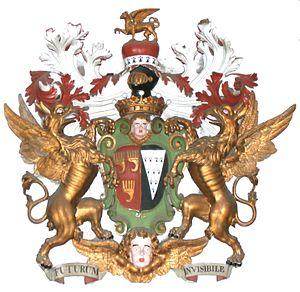
John Granville, 1ᵉʳ comte de Bath, est un militaire et royaliste anglais.